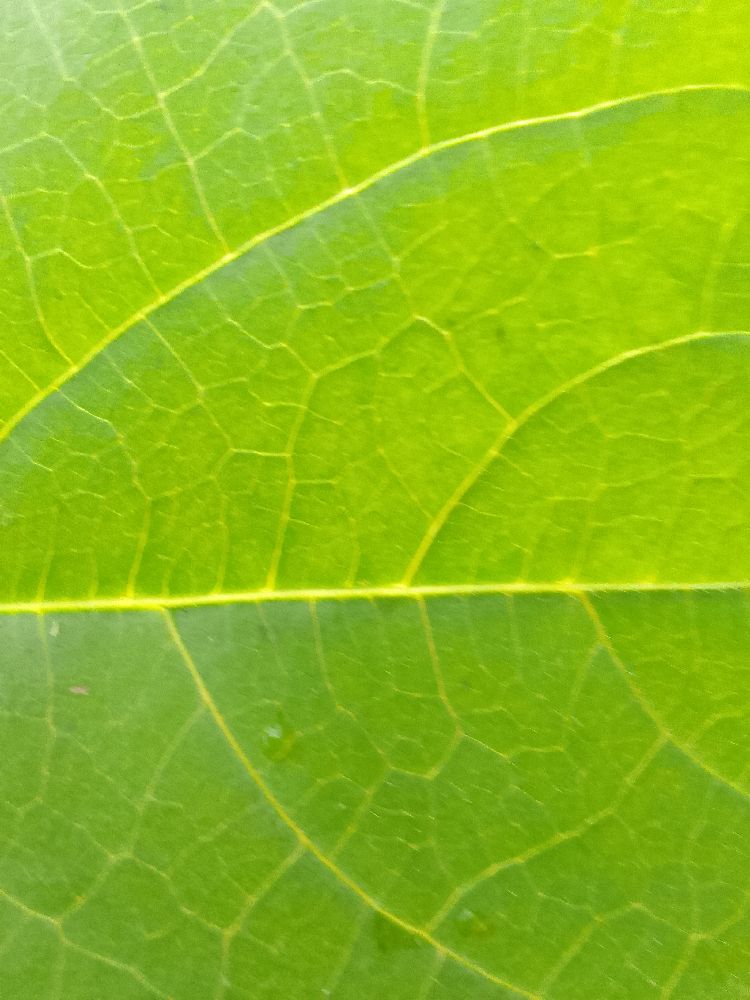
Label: healthy